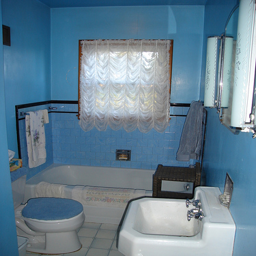
A white toilet with a blue lid sitting next to a sink.
A bathroom with blue tile and a bathtub.
A bathroom that has a drape over a window.
a toilet a sink a mirror a window and a tub
A small bathroom is displayed through a door.